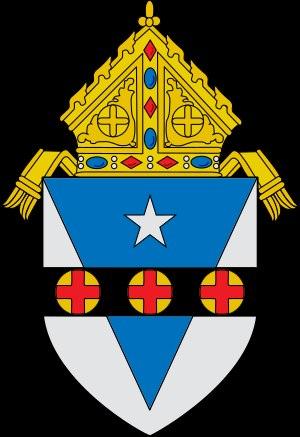
La liste des évêques et archevêques de Philadelphie recense les noms des évêques puis des archevêques qui se sont succédé sur le siège épiscopal de Philadelphie, aux Etats-Unis, depuis la fondation du diocèse de Philadelphie le 8 avril 1808 par détachement de celui de Baltimore. Le diocèse est érigé en archidiocèse métropolitain sous le nom d'archidiocèse de Philadelphie le 12 février 1875.